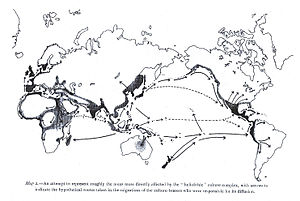
Diffusionisme
Kort fra 1929 som viser kulturdiffusion fra Egypten.
Diffusionisme er et begreb indenfor kulturantropologi og kulturgeografi, som omhandler spredning af kulturelle elementer og kultursystemer. Kulturel diffusion, som første gang blev formuleret af Alfred L. Kroeber i dennes indflydelsesrige afhandling Stimulus Diffusion, drejer sig om spredning af for eksempel ideer, stilarter, religioner, teknologier, sprog og lignende mellem individer, enten indenfor en enkelt kultur eller fra en kultur til en anden. Den er forskellig fra diffusionen af innovationer indenfor en enkelt kultur.